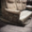
Label: couch